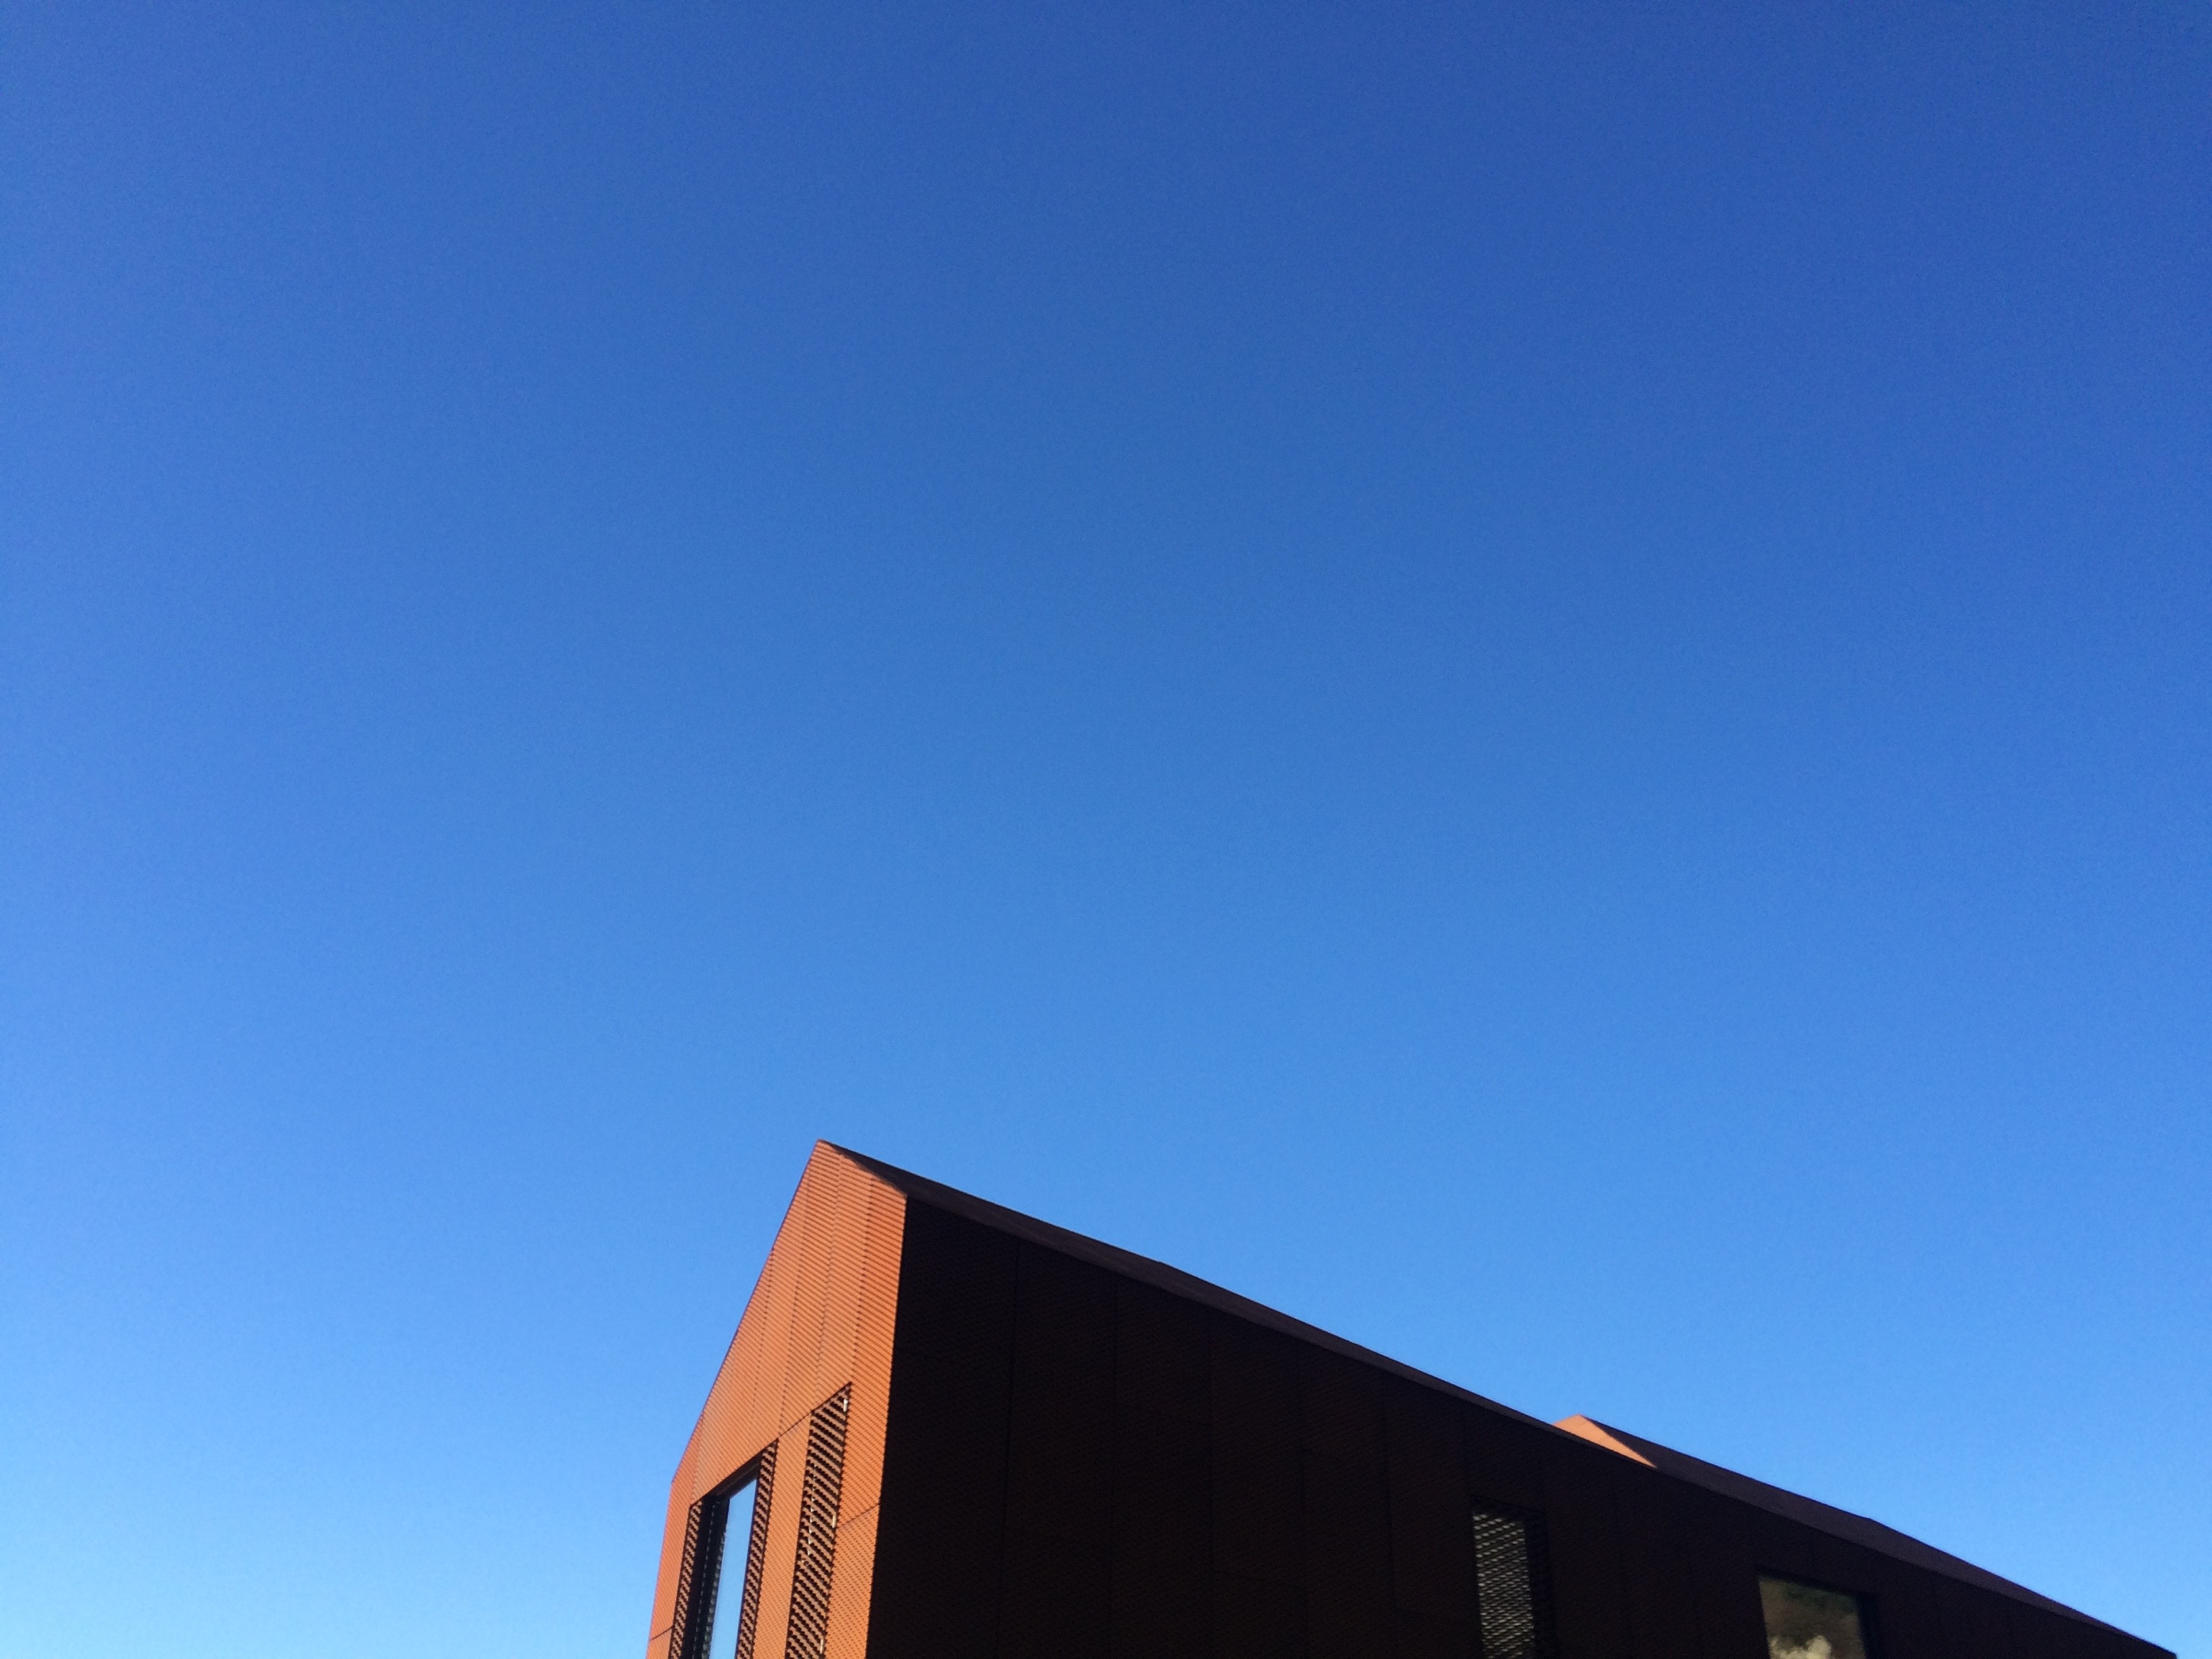
nature, horizon, light, cloud, architecture, sky, sun, sunlight, window, rooftop, building, summer, blue, daylight, atmosphere of earth